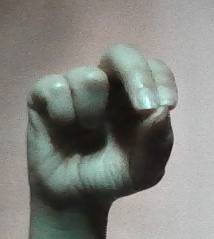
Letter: gaaf